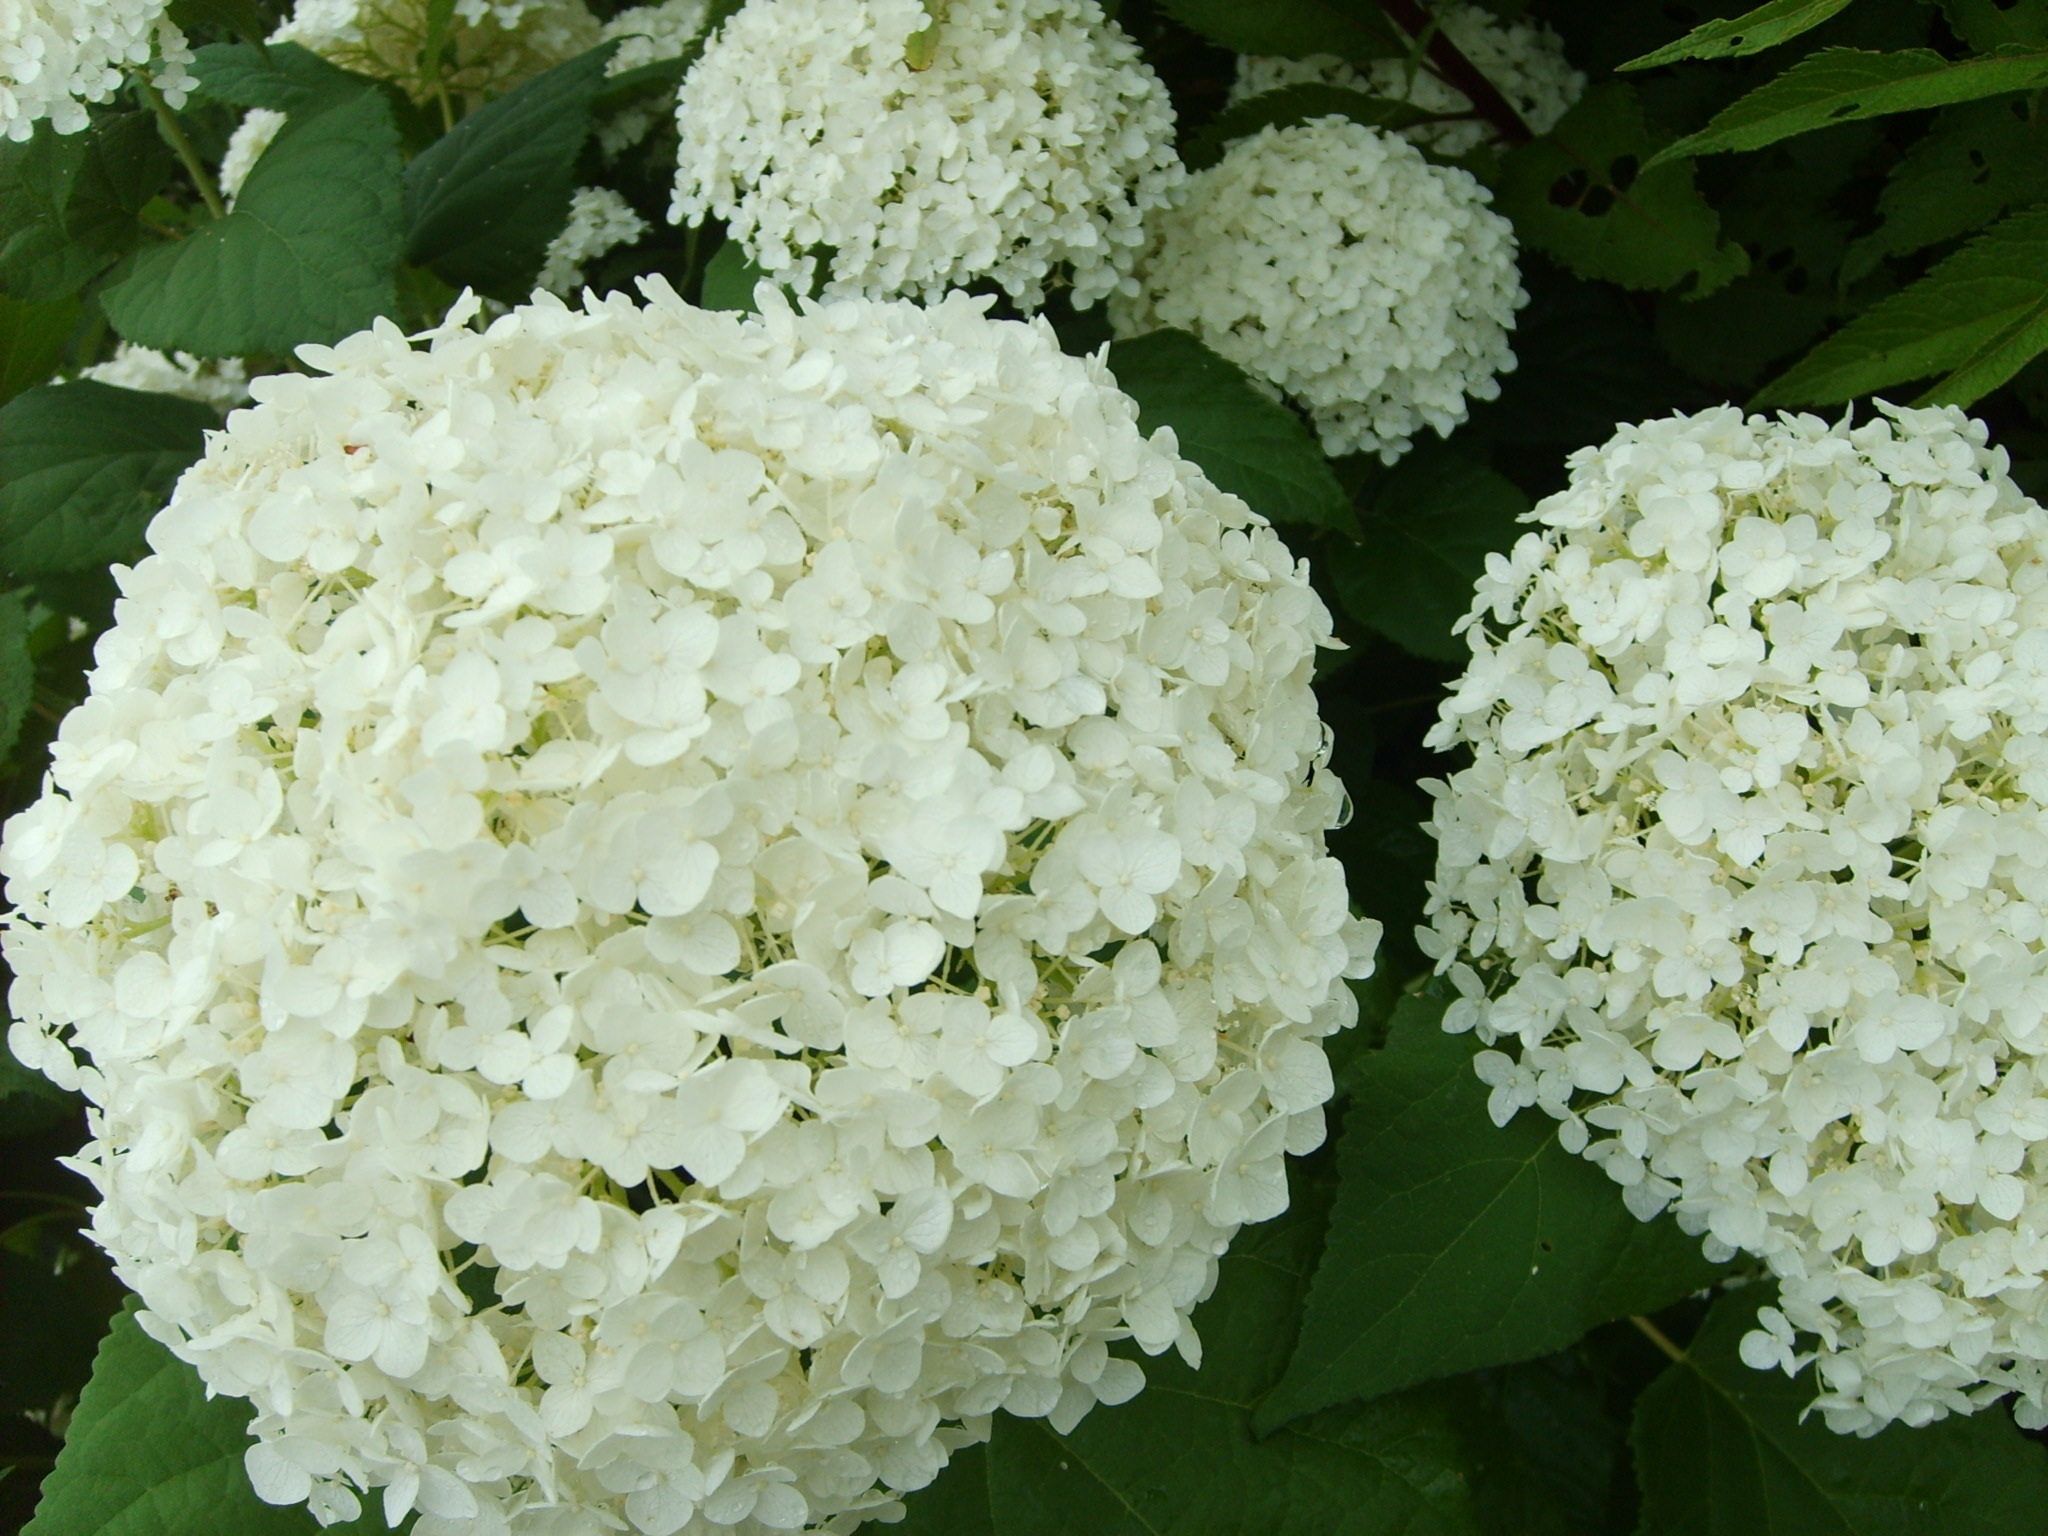
plant, flower, summer, romantic, garden, hydrangea, white flower, viburnum, flowering plant, hydrangeaceae, cornales, land plant